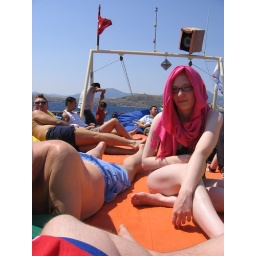
Being extra white in a country full of brown people.